HMS Buffalo (1813)

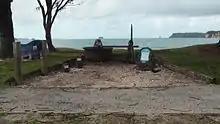
The memorial for HMS "Buffalo" located at Buffalo Beach, Whitianga.

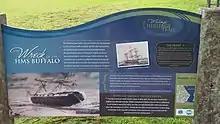
The sign next to HMS "Buffalo" Memorial

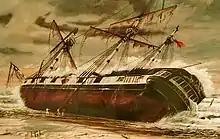
"The Wreck of the HMS Buffalo", by G. Jackson

The tsunami of 22 May 1960 briefly exposed the wreck as water retreated. People who ran out to see it had to retreat again as the sea level returned to normal.